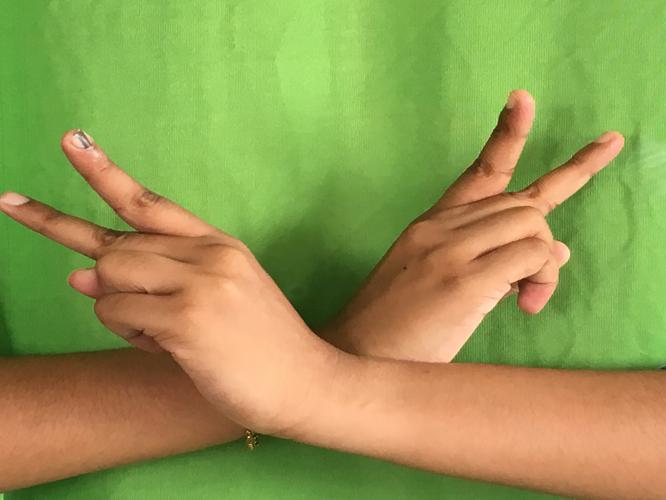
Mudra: Kartariswastika
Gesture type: double_hand